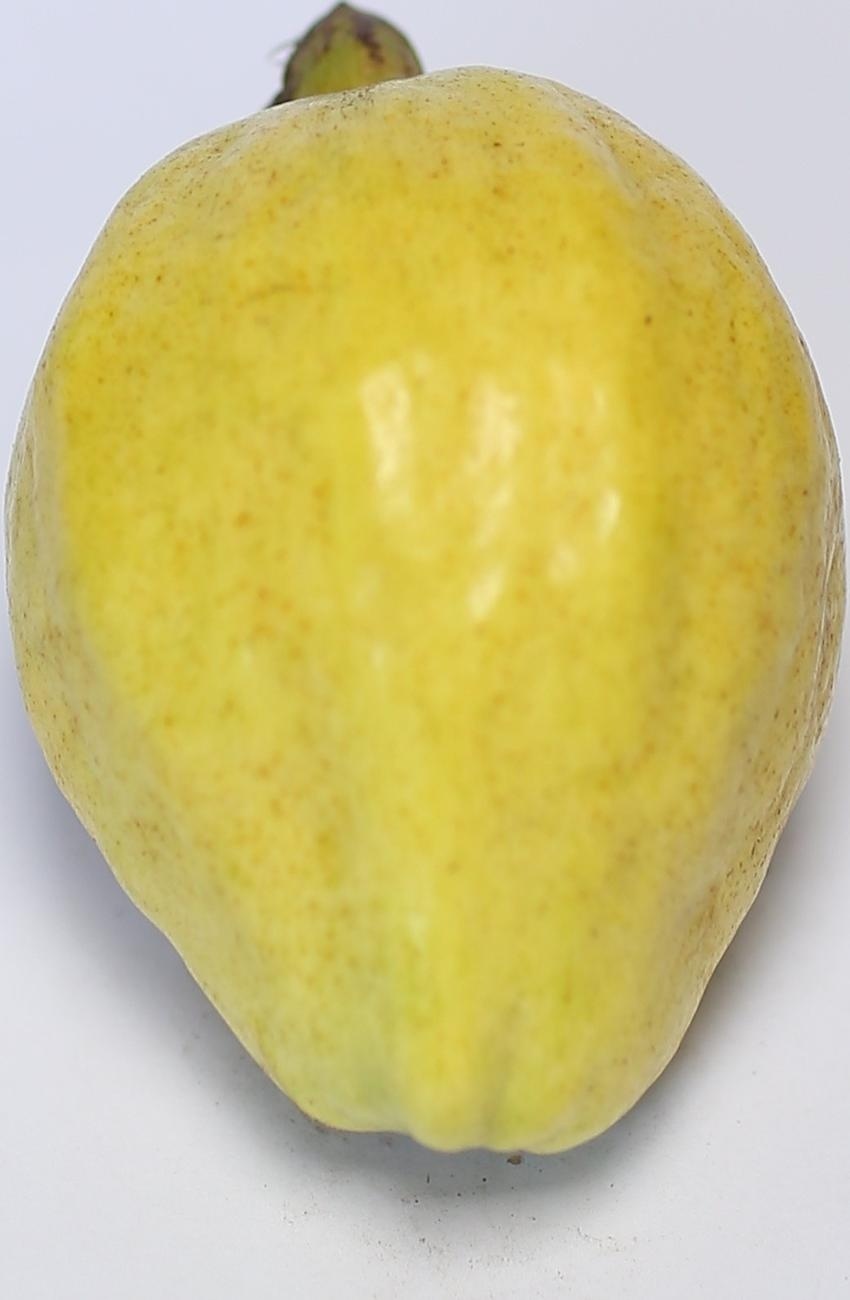
Maturity: ripe
Variety: thadhrami